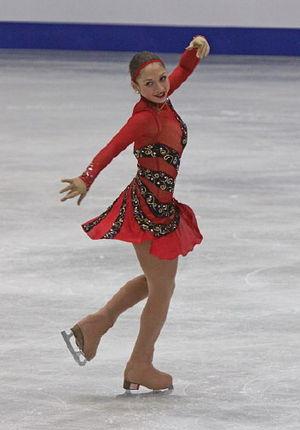
Elene Gedevanishvili, née le 7 janvier 1990 à Tbilissi, est une patineuse artistique géorgienne. Elle est double médaillée de bronze aux championnats d'Europe.